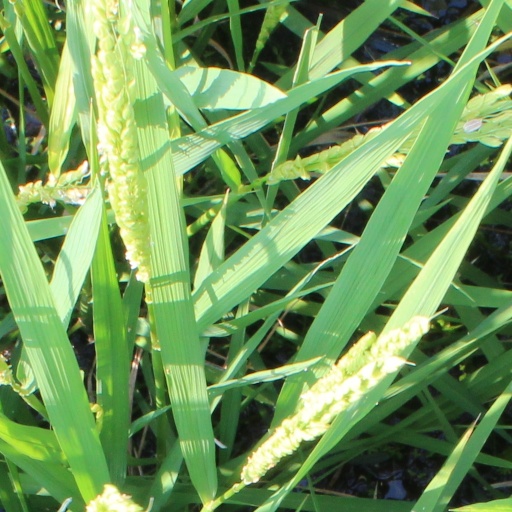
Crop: rice